Rogue Agent (film)

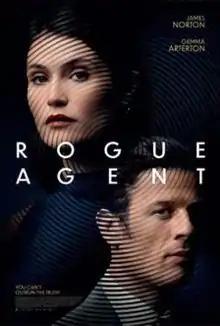

Rogue Agent is a 2022 British biographical mystery drama thriller film directed by Adam Patterson and Declan Lawn in their feature-length debut, from a screenplay the pair co-wrote with Michael Bronner based on the unpublished article "Chasing Agent Freegard" by Michael Bronner. James Norton portrays Robert Hendy-Freegard, a conman who tricked and convinced several people that he was an MI5 agent. Gemma Arterton also stars as the person who brought him down, with additional cast members including Shazad Latif, Marisa Abela, Edwina Findley and Julian Barratt.